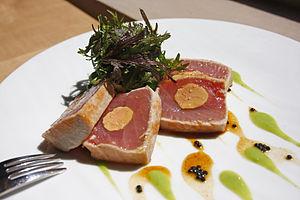
Restaurant SENSING